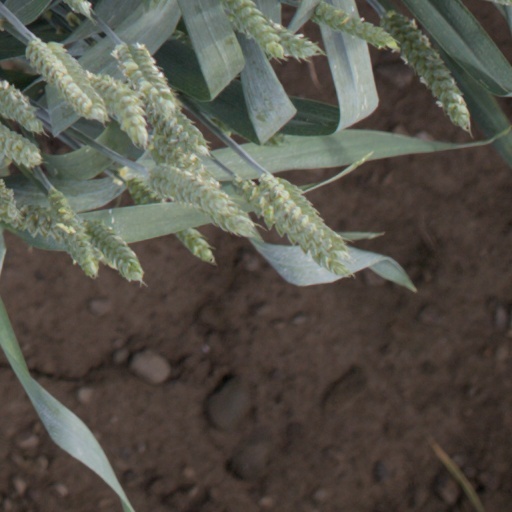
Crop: wheat